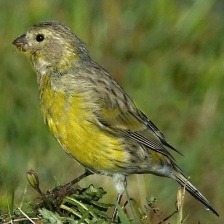
Species: CANARY
Scientific name: SERINUS CANARIA DOMESTICA